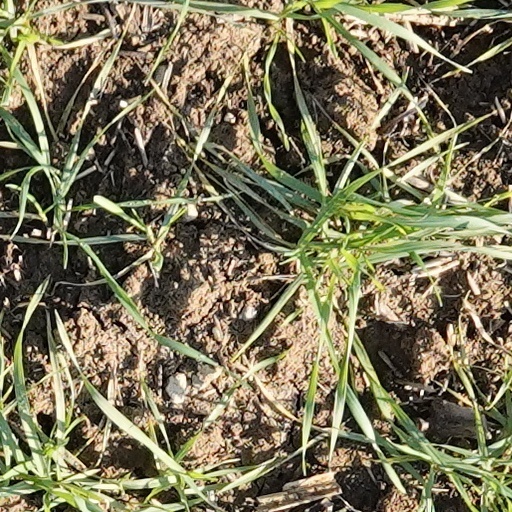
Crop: wheat